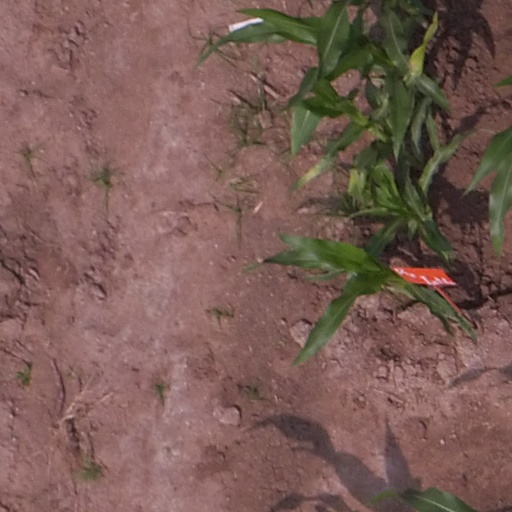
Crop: maize; corn